Tiwanaku

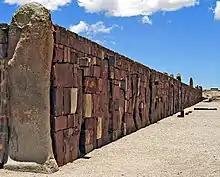
Amateur archaeological reconstructed Walls around the Kalasasaya

The Kalasasaya is a large courtyard more than 300 feet long, outlined by a high gateway. It is located to the north of the Akapana and west of the Semi-Subterranean Temple. Within the courtyard is where explorers found the Gateway of the Sun. Since the late 20th century, researchers have theorized that this was not the gateway's original location.